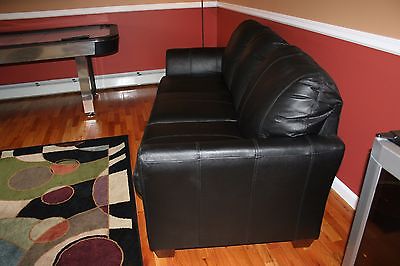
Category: sofa